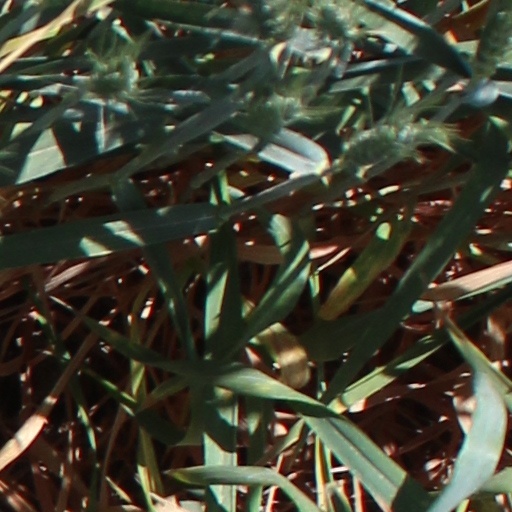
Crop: wheat